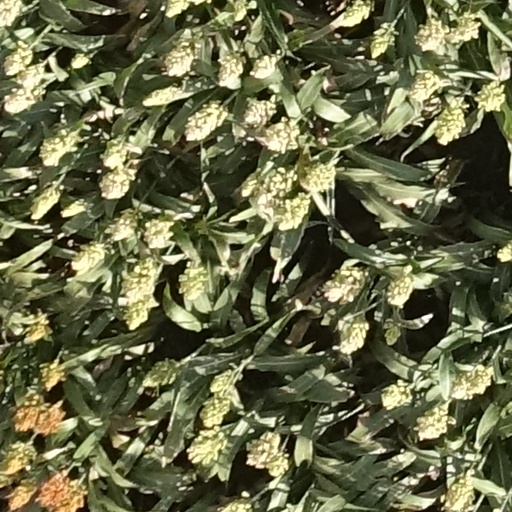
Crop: sorghum